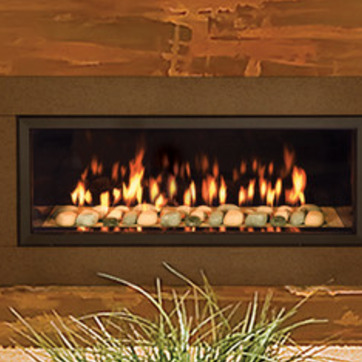
Material: other